Only 38

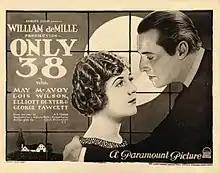
Lobby card

Only 38 is a 1923 American drama silent film directed by William C. deMille and written by Clara Beranger, Walter Prichard Eaton and A.E. Thomas. The film stars May McAvoy, Lois Wilson, Elliott Dexter, George Fawcett, Robert Agnew and Jane Keckley. The film was released on June 17, 1923, by Paramount Pictures.